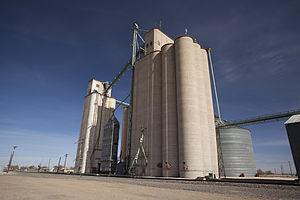
Hale Center est une ville située au centre du comté de Hale, dans les plaines Llano Estacado, au Texas, aux États-Unis. La ville est fondée en 1893 par la fusion des communautés de Hale City et Epworth, toutes deux créées en 1891.